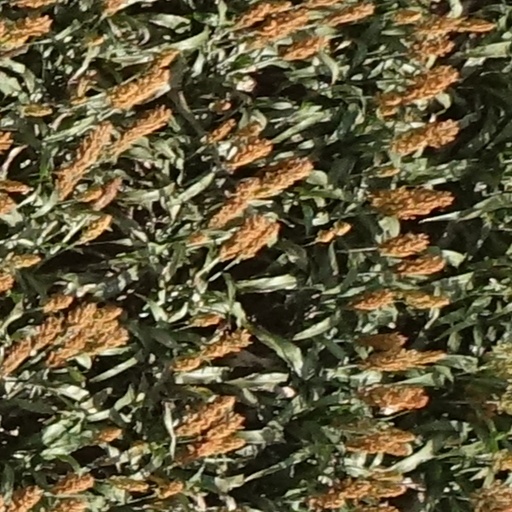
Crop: sorghum